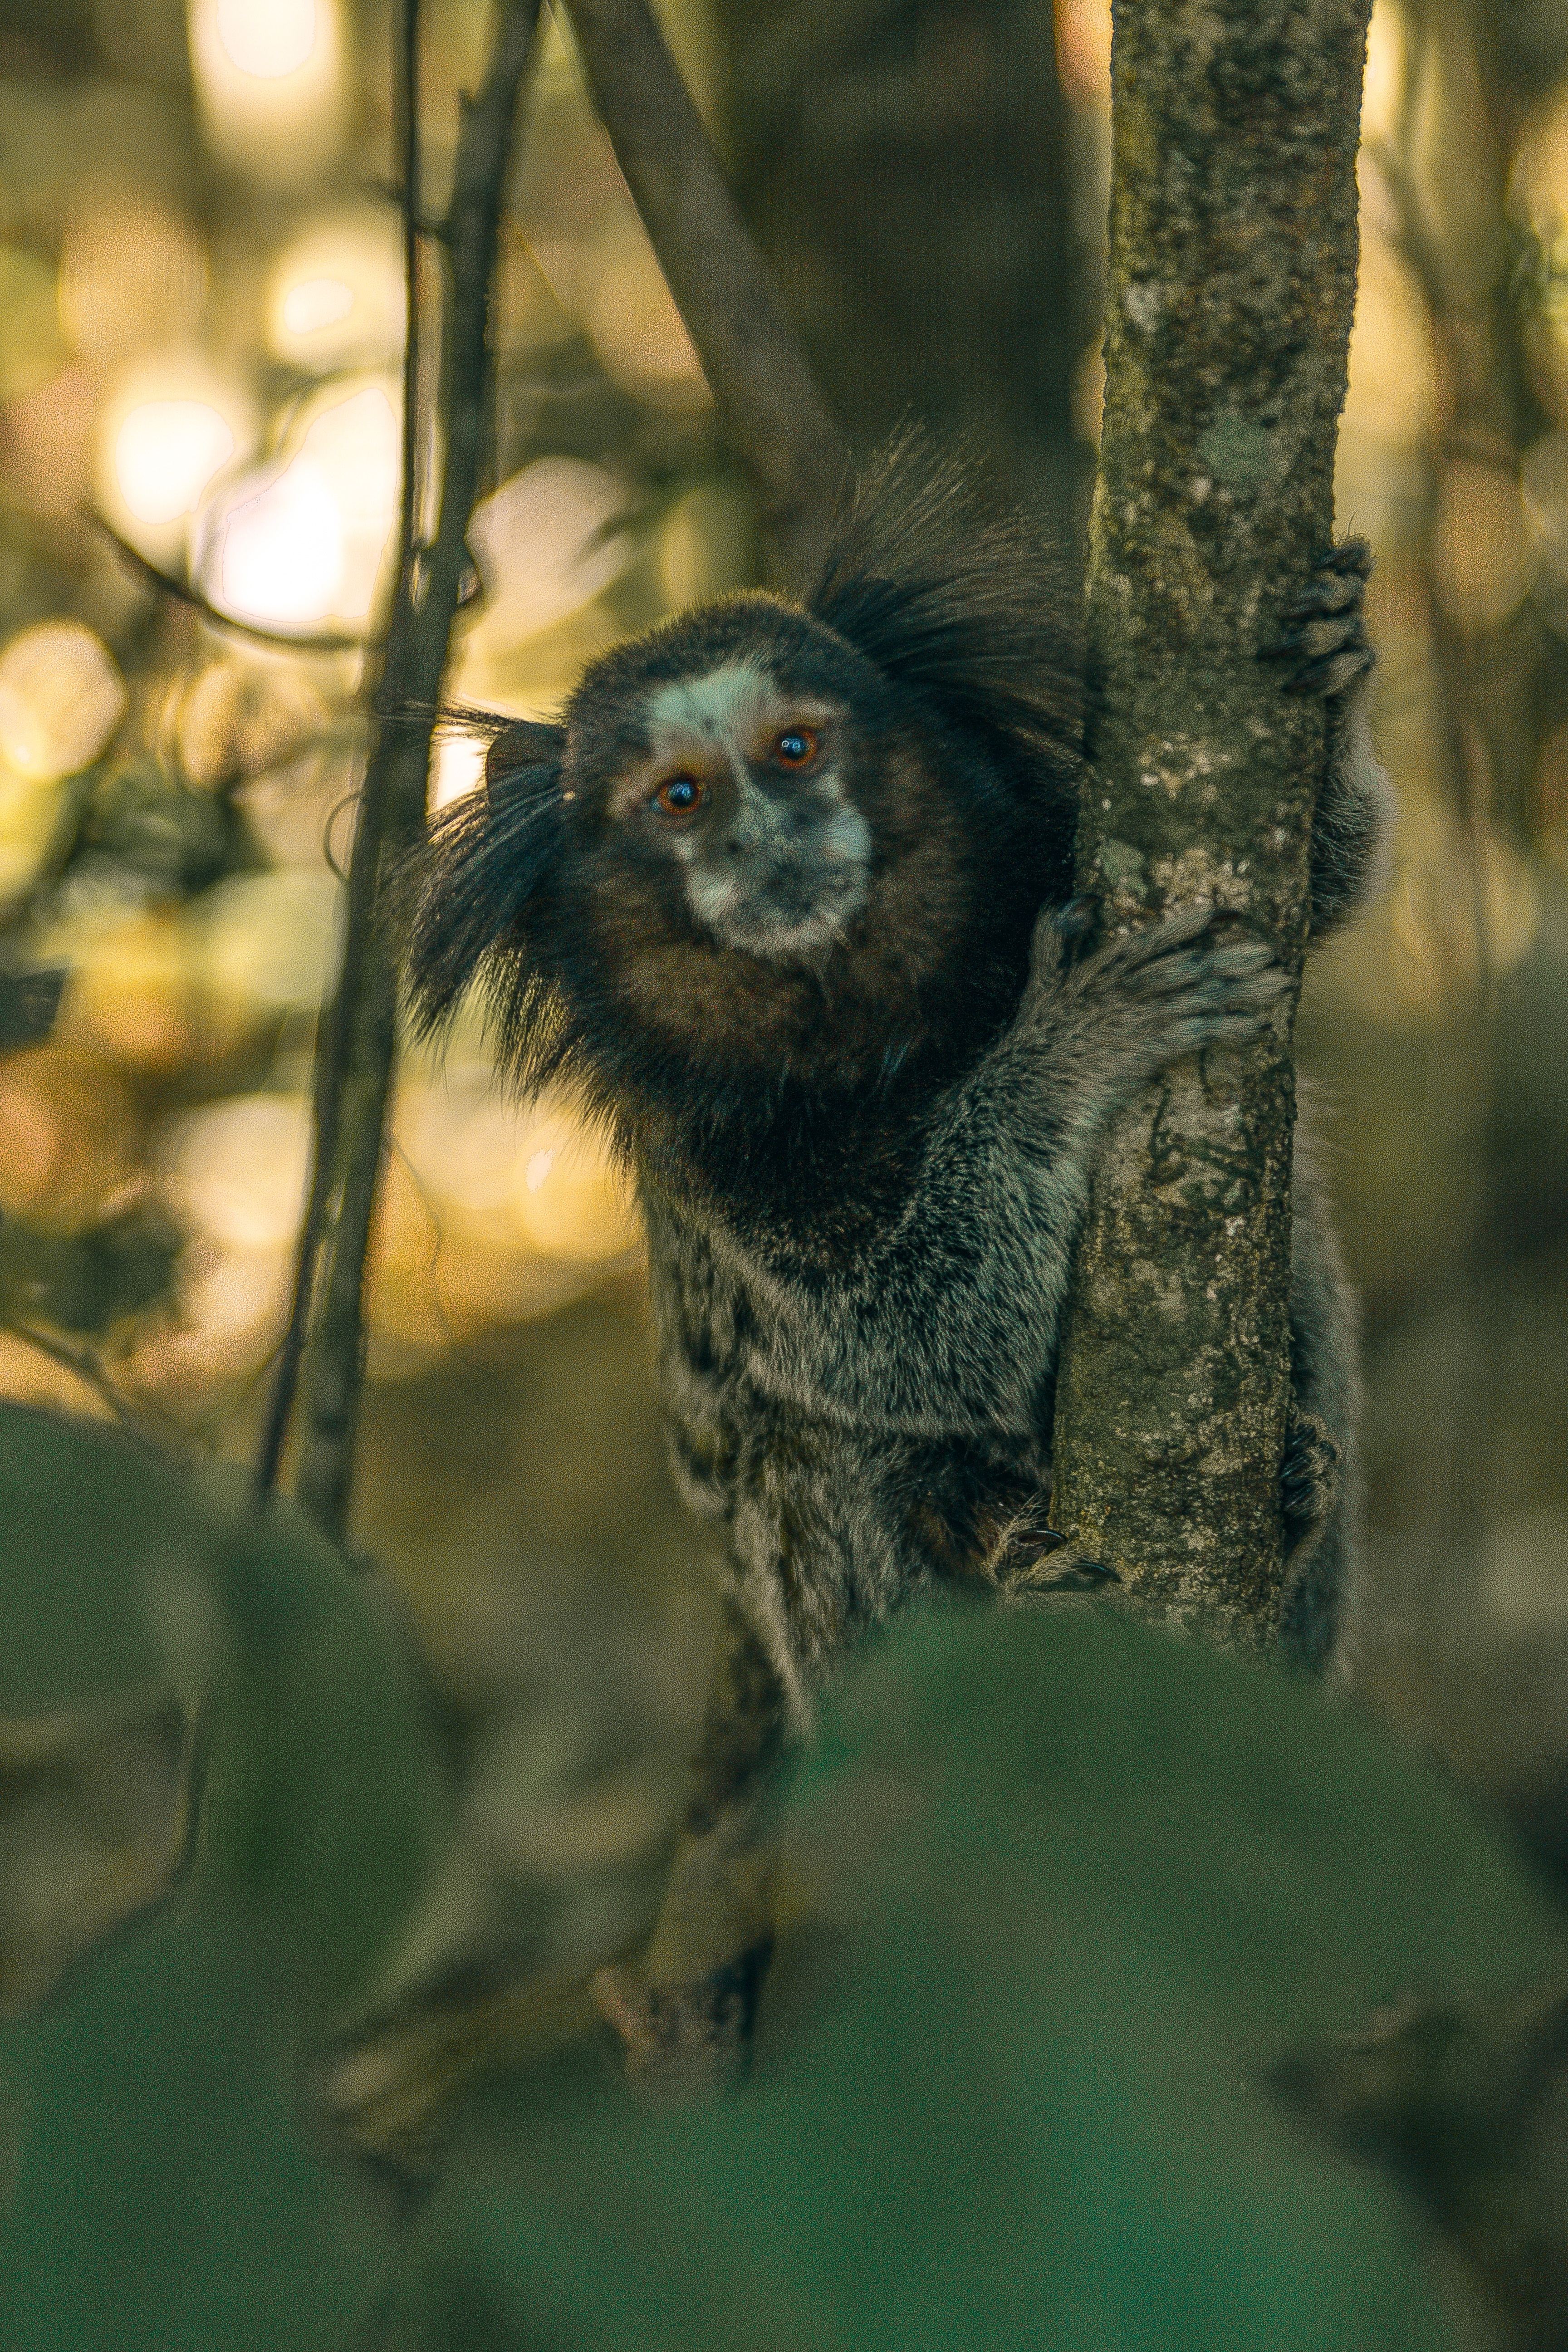
nature, branch, animal, wildlife, green, monkey, fauna, primate, hairy, vertebrate, brazil, new world monkey